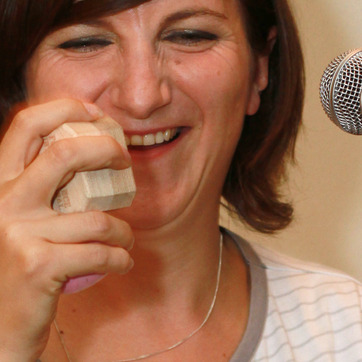
Material: skin